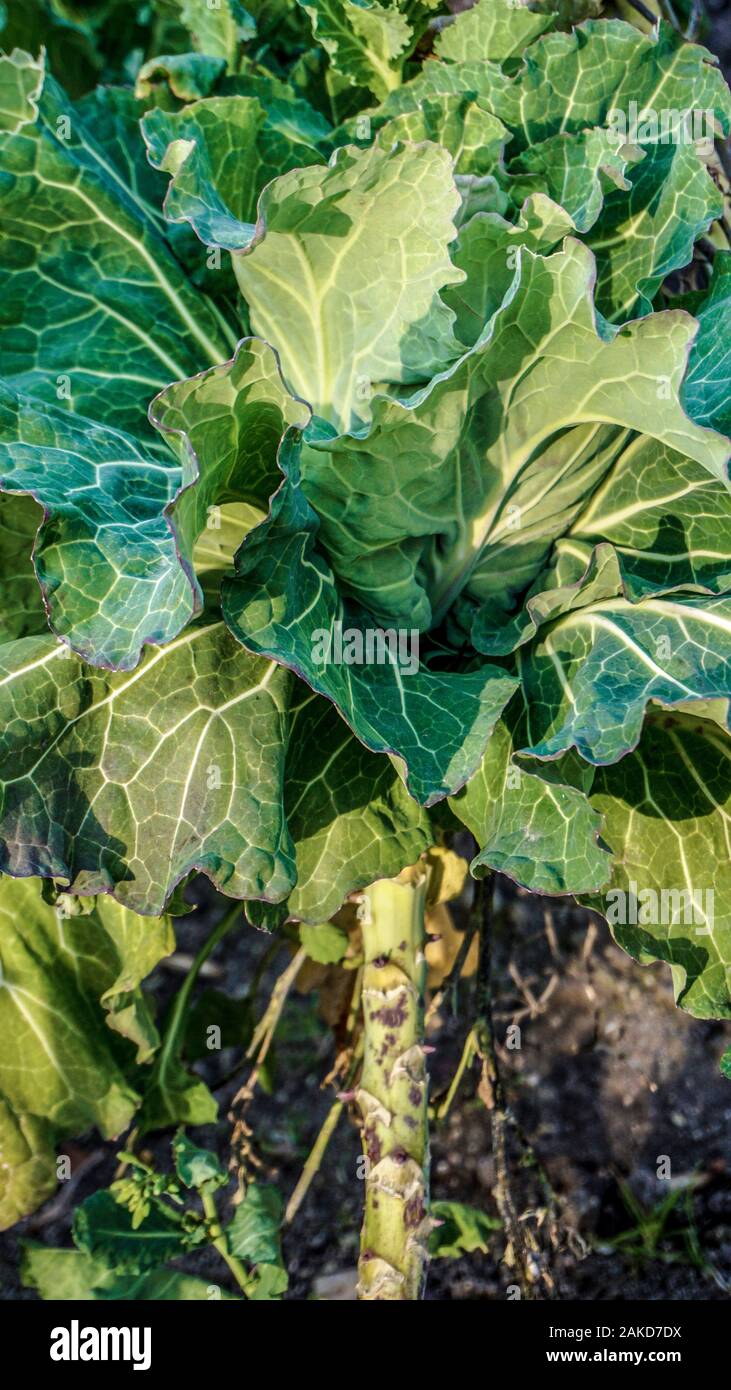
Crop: unknown
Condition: cabbage